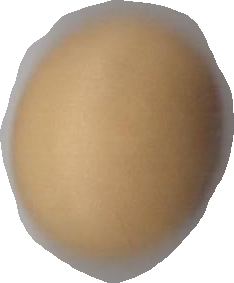
Variety: Dega